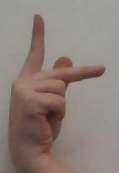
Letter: dha